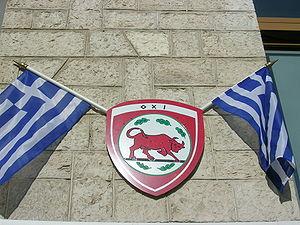
Drapeaux et blason de la 8ème division d'infanterie grecque avec l'inscription ""Όχι"" (""non""), commémorant le rejet de l'ultimatum italien du 28 octobre 1940"
Le Jour du Non est une des deux fêtes nationales grecques et elle est célébrée de manière semi-officielle à Chypre. Fêtée le 28 octobre de chaque année, elle marque le rejet de l'ultimatum italien du 28 octobre 1940 par le dictateur grec Ioánnis Metaxás.